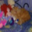
Label: cat